Alstahaug Municipality

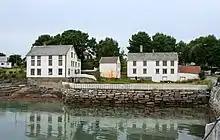
The old trading centre at Tjøtta

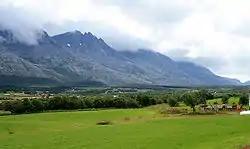
Alsten island, with lowland at the foot of the Seven Sisters mountains

Most residents of Alstahaug live in the town of Sandnessjøen which is situated on the island of Alsta. The characteristic Seven Sisters mountain range is found on the eastern part of the island. Local legend has made this chain of peaks into seven sisters, two adjacent peaks representing twin sisters.